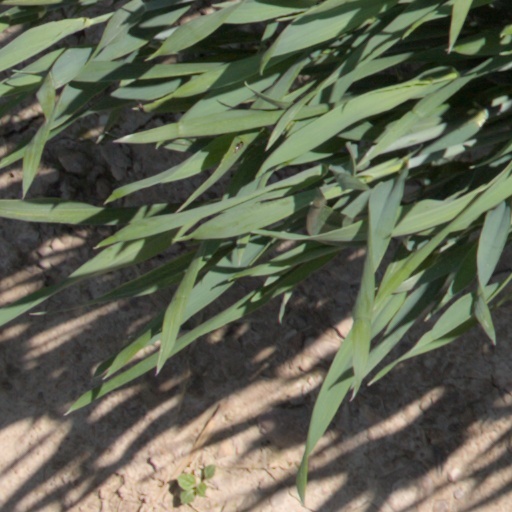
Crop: wheat